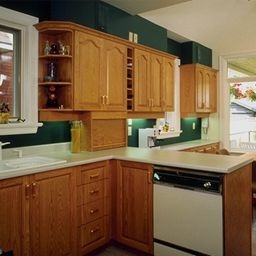
Room type: kitchen